Kenneth Taylor (footballer, born 2002)

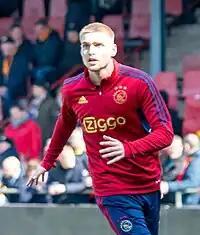
Taylor with Ajax in 2023.

Taylor made his Eredivisie debut for AFC Ajax on 12 December 2020 in a game against PEC Zwolle as a 64th-minute substitute for Perr Schuurs. His appearances for the first team remained limited until the latter half of the 2021–22 season. In a match against Heracles Almelo on 6 February 2022, Taylor scored his first Eredivisie goal just two minutes after coming on as a substitute, converting an assist from Sébastien Haller in a 3–0 victory. Following this goal, he featured more frequently, finishing the season with 19 first-team appearances and contributing to Ajax winning the Eredivisie title.